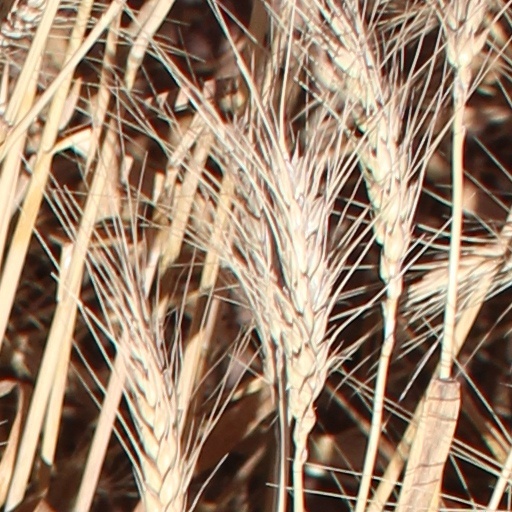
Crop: wheat